Pilgrimage to Chartres

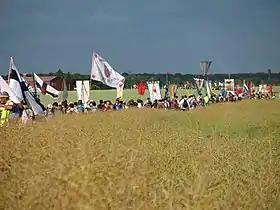
Pilgrims enroute 2011

The Chartres pilgrimage, also known in French as the pèlerinage de Chrétienté, is an annual pilgrimage from Notre-Dame de Paris to Notre-Dame de Chartres occurring around the Christian feast of Pentecost, organized by Notre-Dame de Chrétienté, a Catholic lay non-profit organization based in Versailles, France. The pilgrimage characteristically celebrates the Traditional Roman Rite.